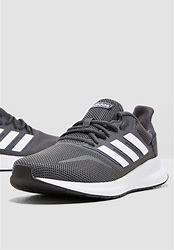
Brand: Adidas
Model: Runfalcon